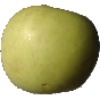
Label: Apple Golden 3